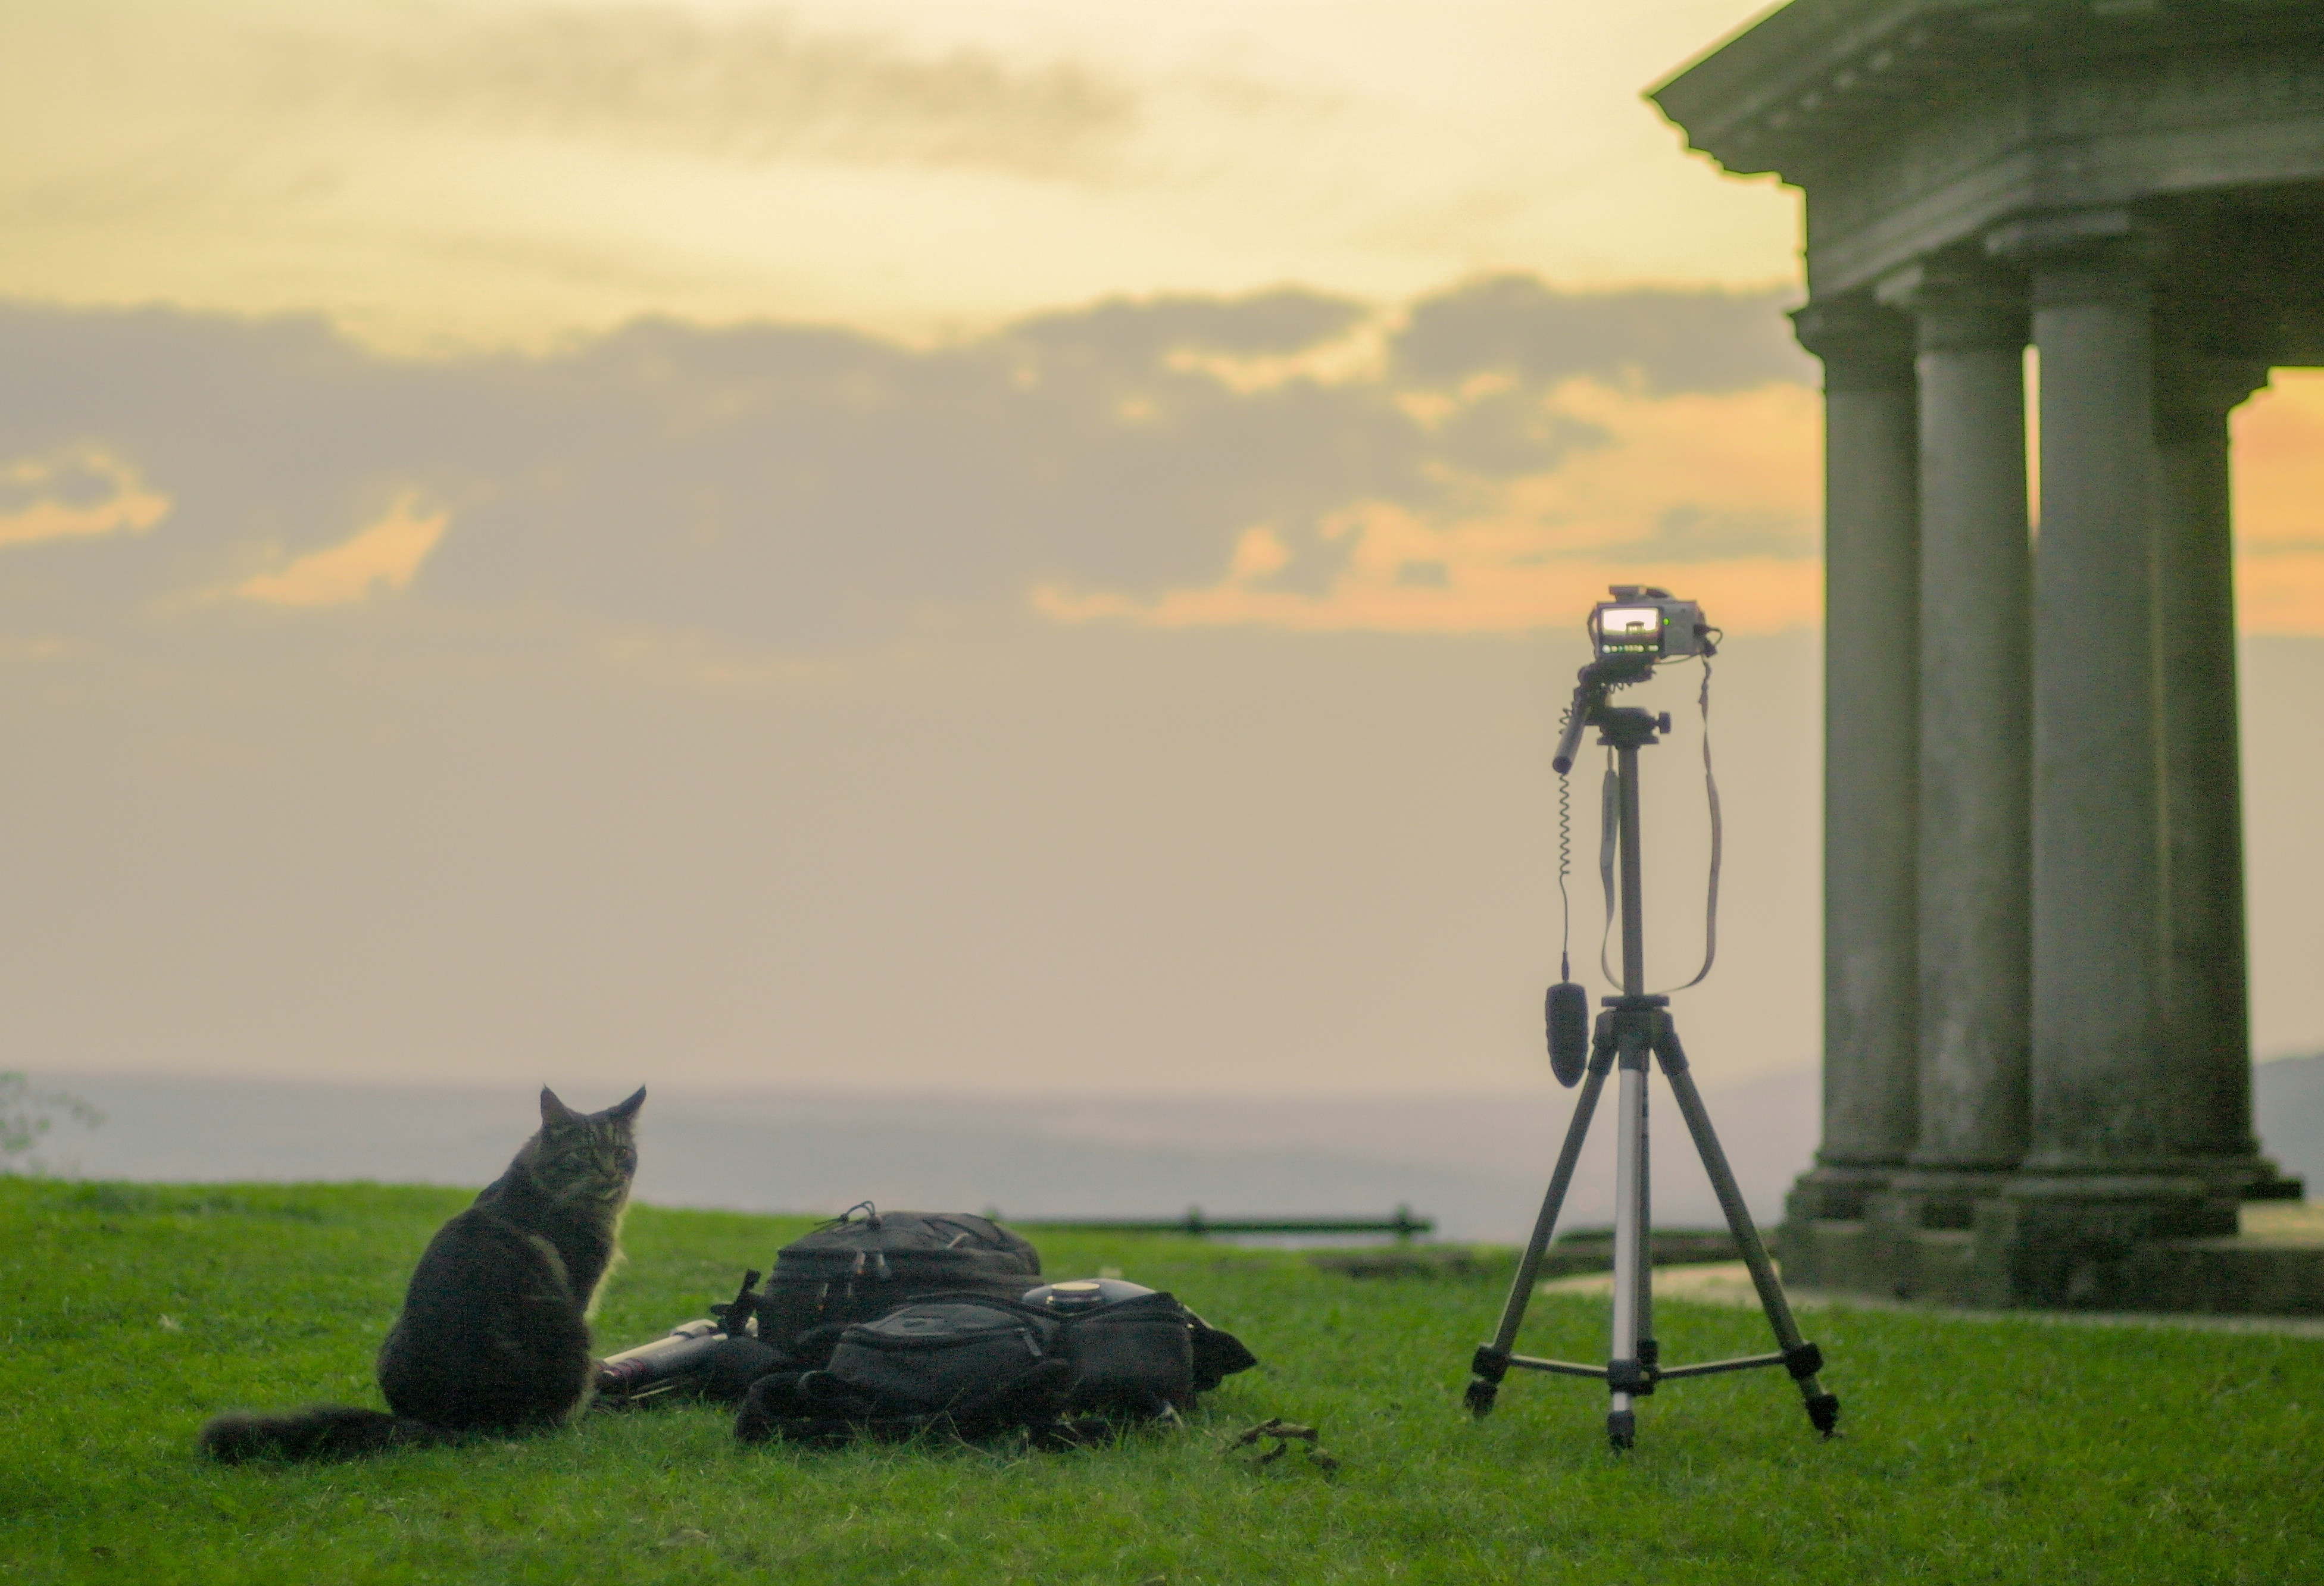
sea, morning, wind, tower